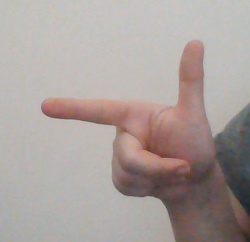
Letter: yaa